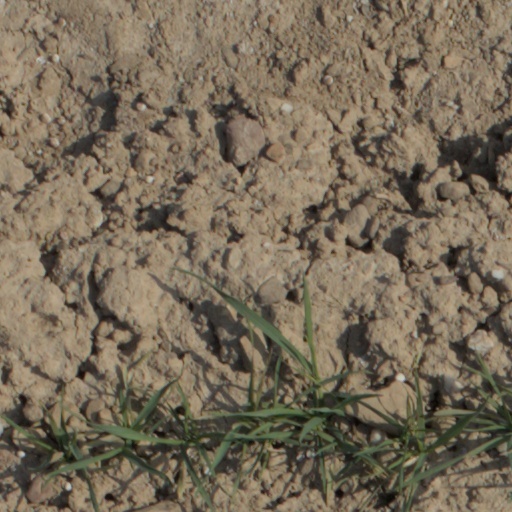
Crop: wheat